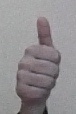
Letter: aleff